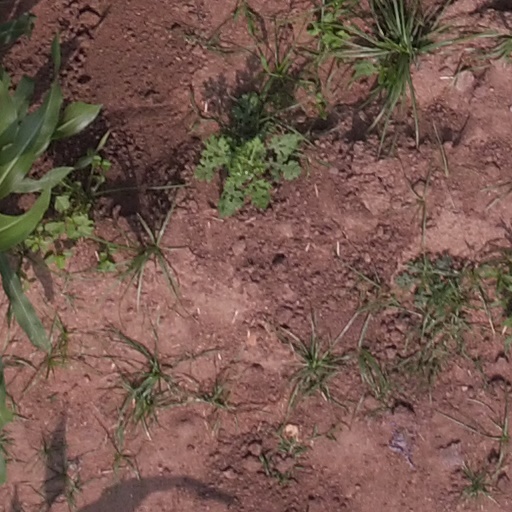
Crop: maize; corn